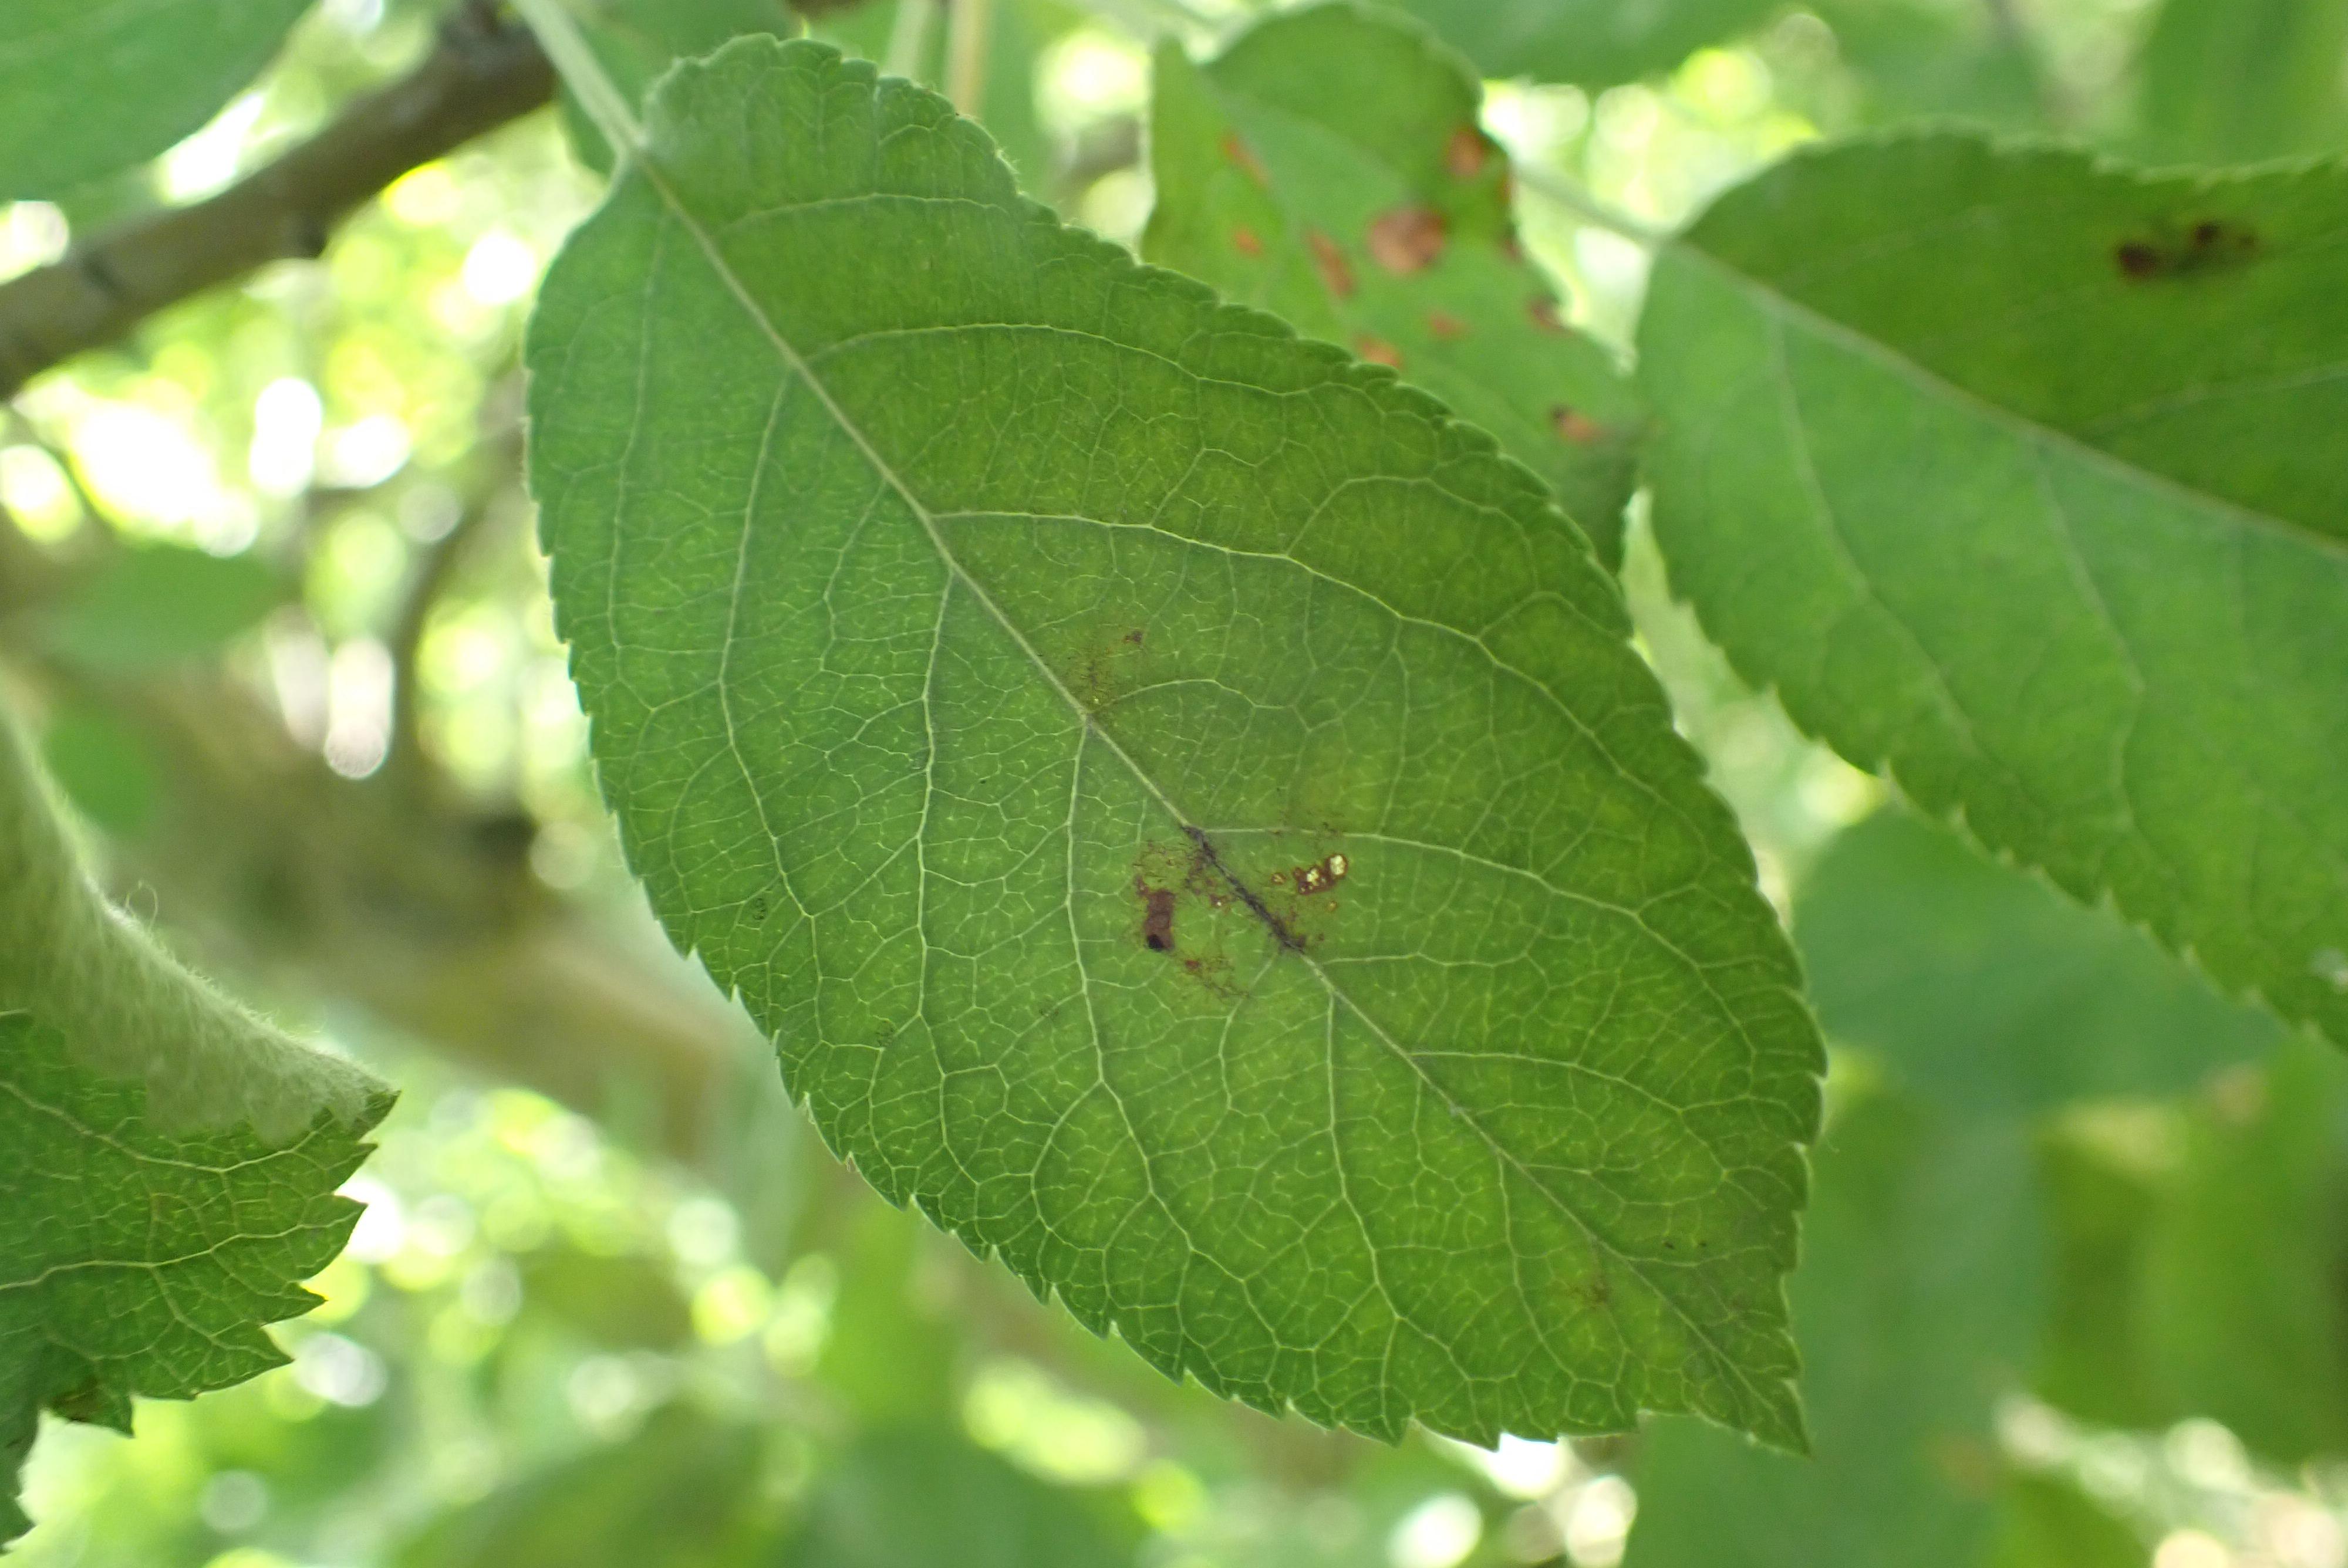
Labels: scab